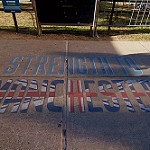
Label: street